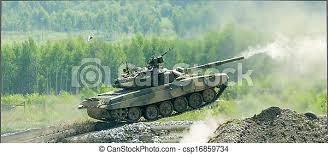
Label: Tank